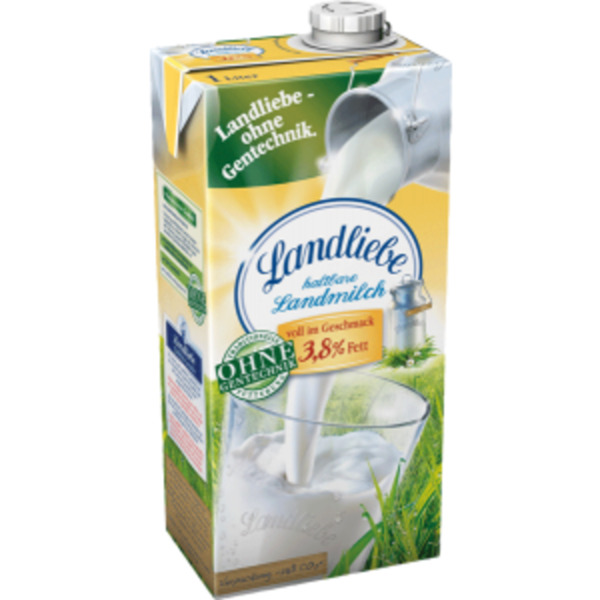
Label: cardboard